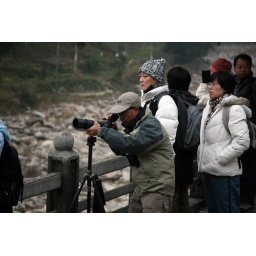
Watching bird by a river